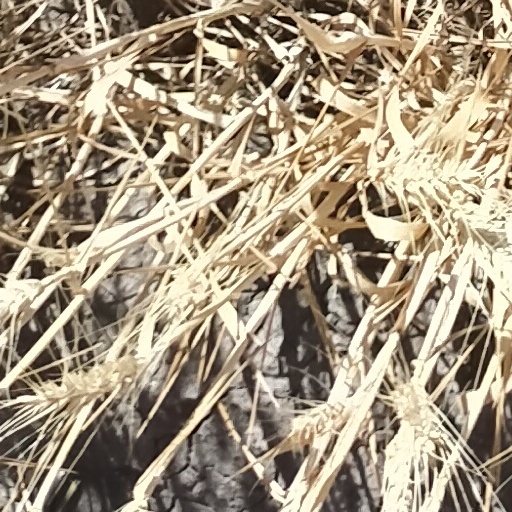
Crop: wheat